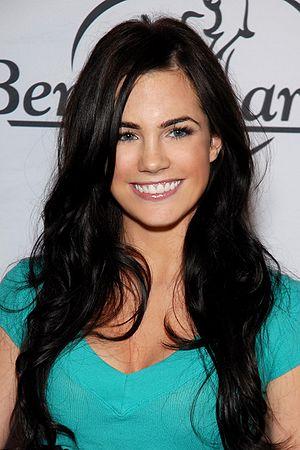
Jillian Leigh Murray est une actrice américaine née le 4 juin 1984 à Reading, en Pennsylvanie.